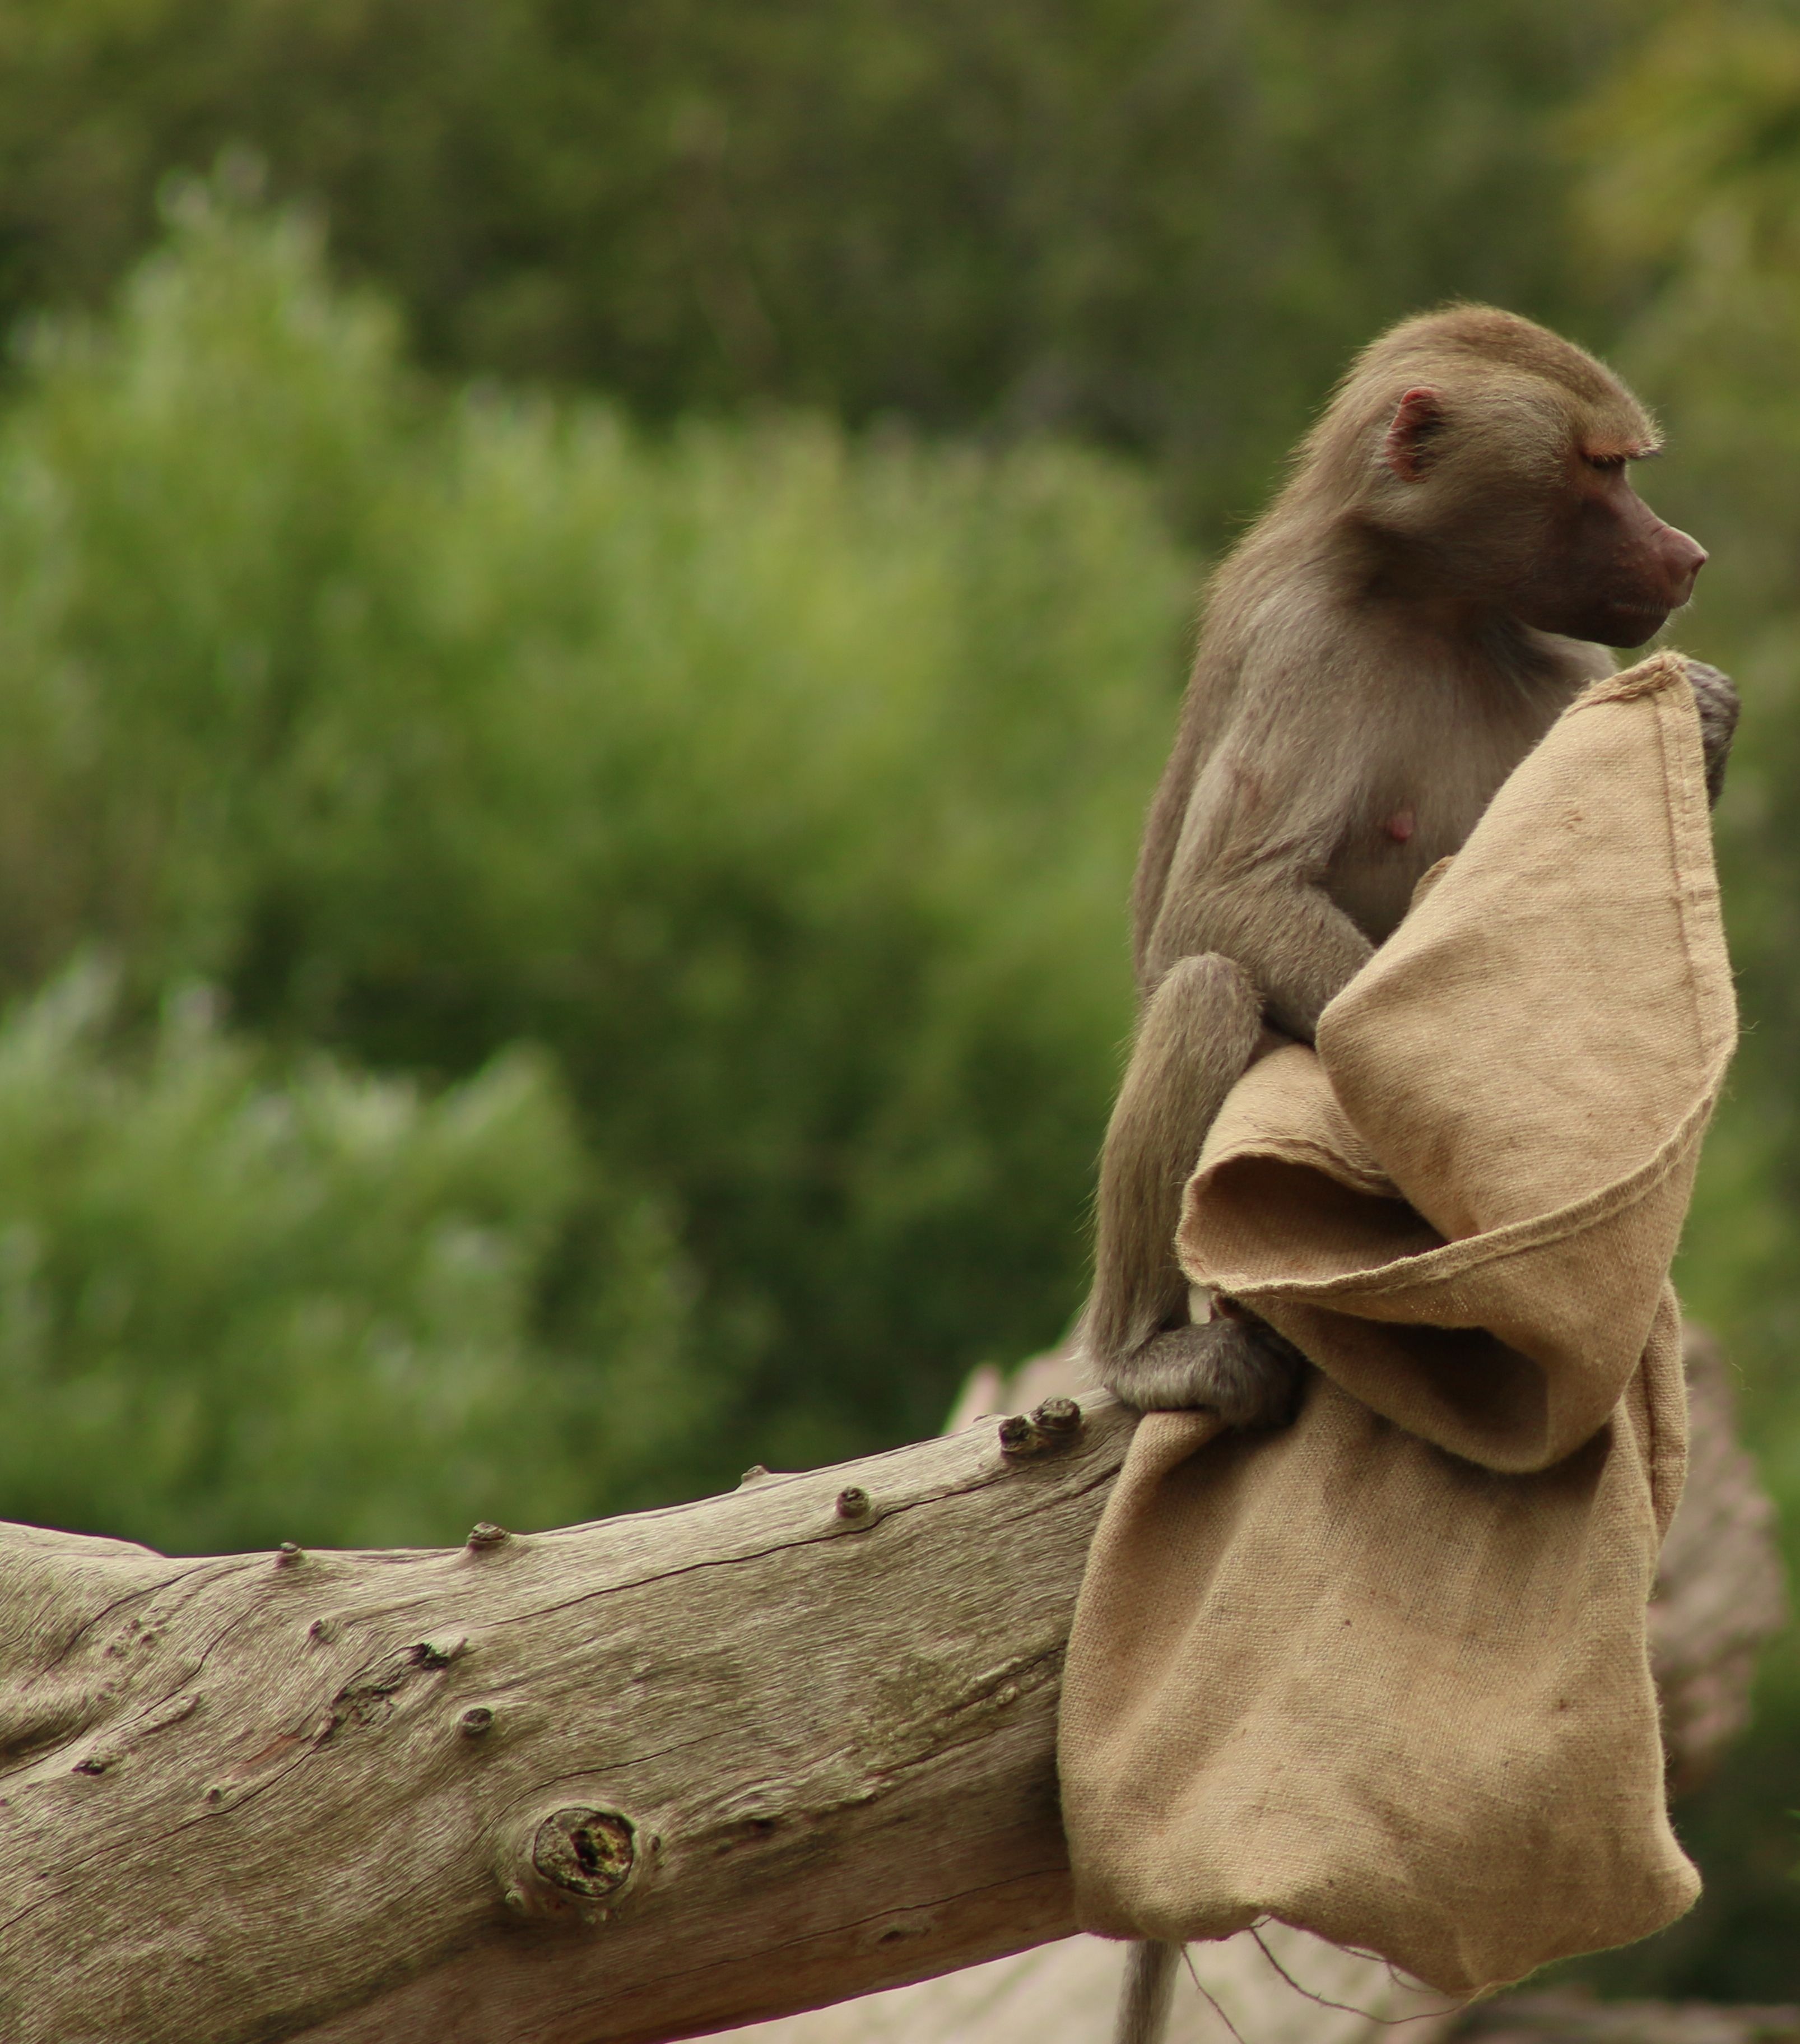
nature, branch, female, wildlife, brown, mammal, healthy, monkey, fauna, primate, sack, baboon, vertebrate, macaque, old world monkey